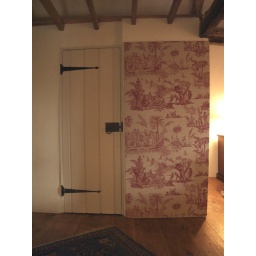
A wall hanging in Toile - one of the twin bedrooms, underbed truckles provide additional sleeping for two